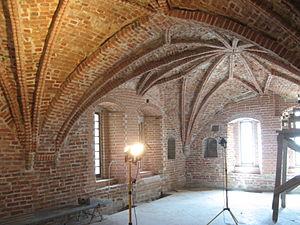
Le gothique de brique est un style d´architecture gothique du Nord de l´Europe, et plus particulièrement du Nord de l'Allemagne et des régions autour de la mer Baltique. Il s'est surtout répandu dans les villes culturellement allemandes de l'ancienne Ligue Hanséatique à partir du XIIIᵉ siècle, puis bien au-delà par influence. Les bâtiments sont essentiellement constitués de briques et le style de la décoration s'est adapté aux possibilités et aux limites de ce matériau, conférant à cette architecture une identité bien particulière.